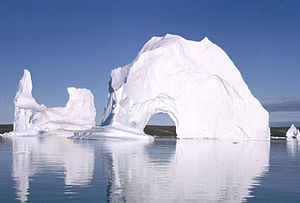
Grønland / Geografi
Scoresby Sund i det østlige Grønland er den længste fjord i verden
Grønland er et selvstyrende område indenfor Kongeriget Danmark, bestående af øen af samme navn, beliggende mellem Ishavet og Atlanterhavet, øst for Canadas arktiske øer. Grønland hører geografisk til det nordamerikanske kontinent, mens det geopolitisk hører til Europa. Grønland har både politisk og kulturelt været tæt knyttet til Europa i mere end et årtusind. I 2008 gennemførte det grønlandske folk en folkeafstemning for øget selvstyre, som med 75 % af stemmerne blev vedtaget.